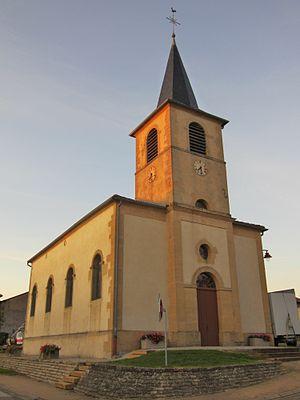
Boncourt est une commune française située dans le département de Meurthe-et-Moselle en région Grand Est.